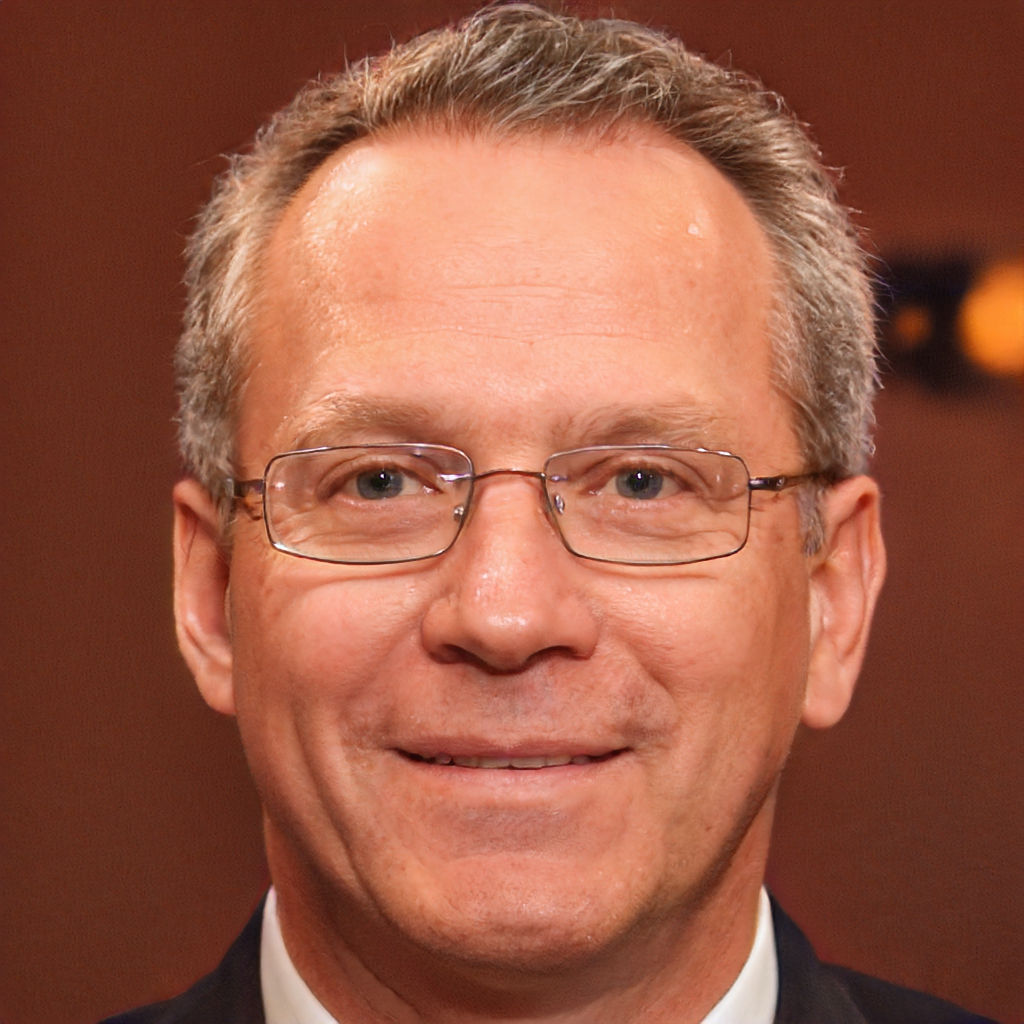
Gender: Male